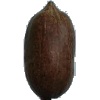
Label: Nut Pecan 1